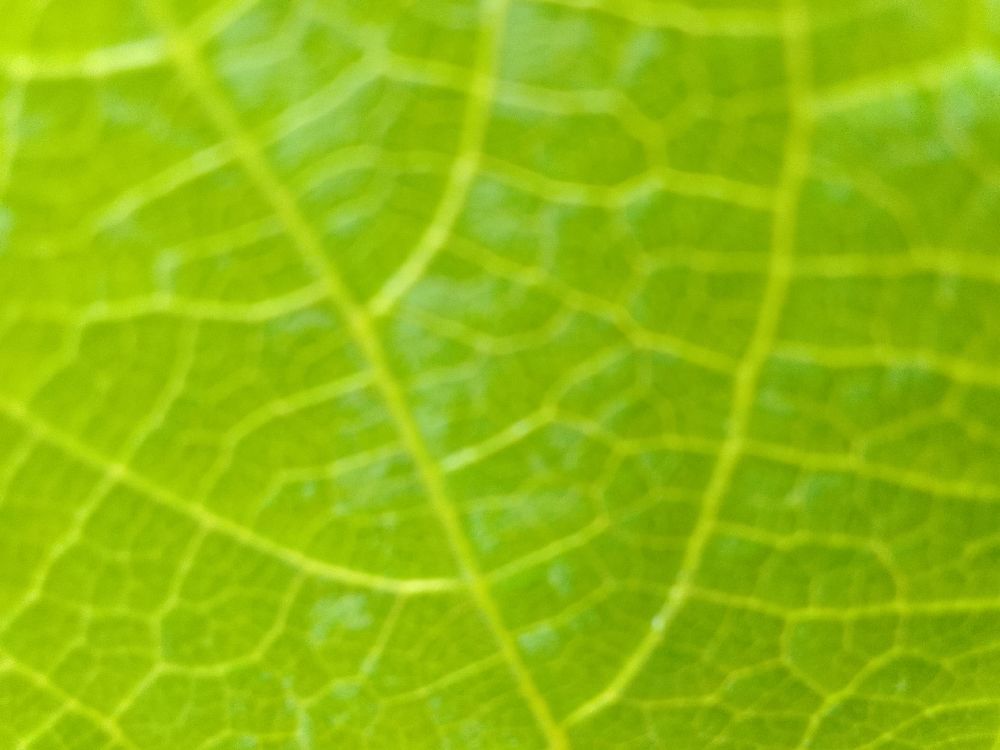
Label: healthy